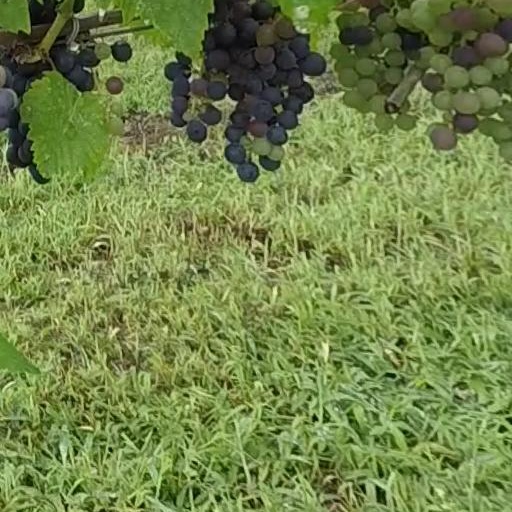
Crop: grape